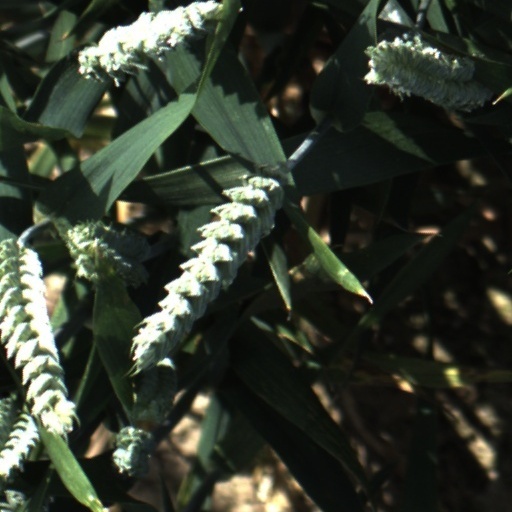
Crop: wheat